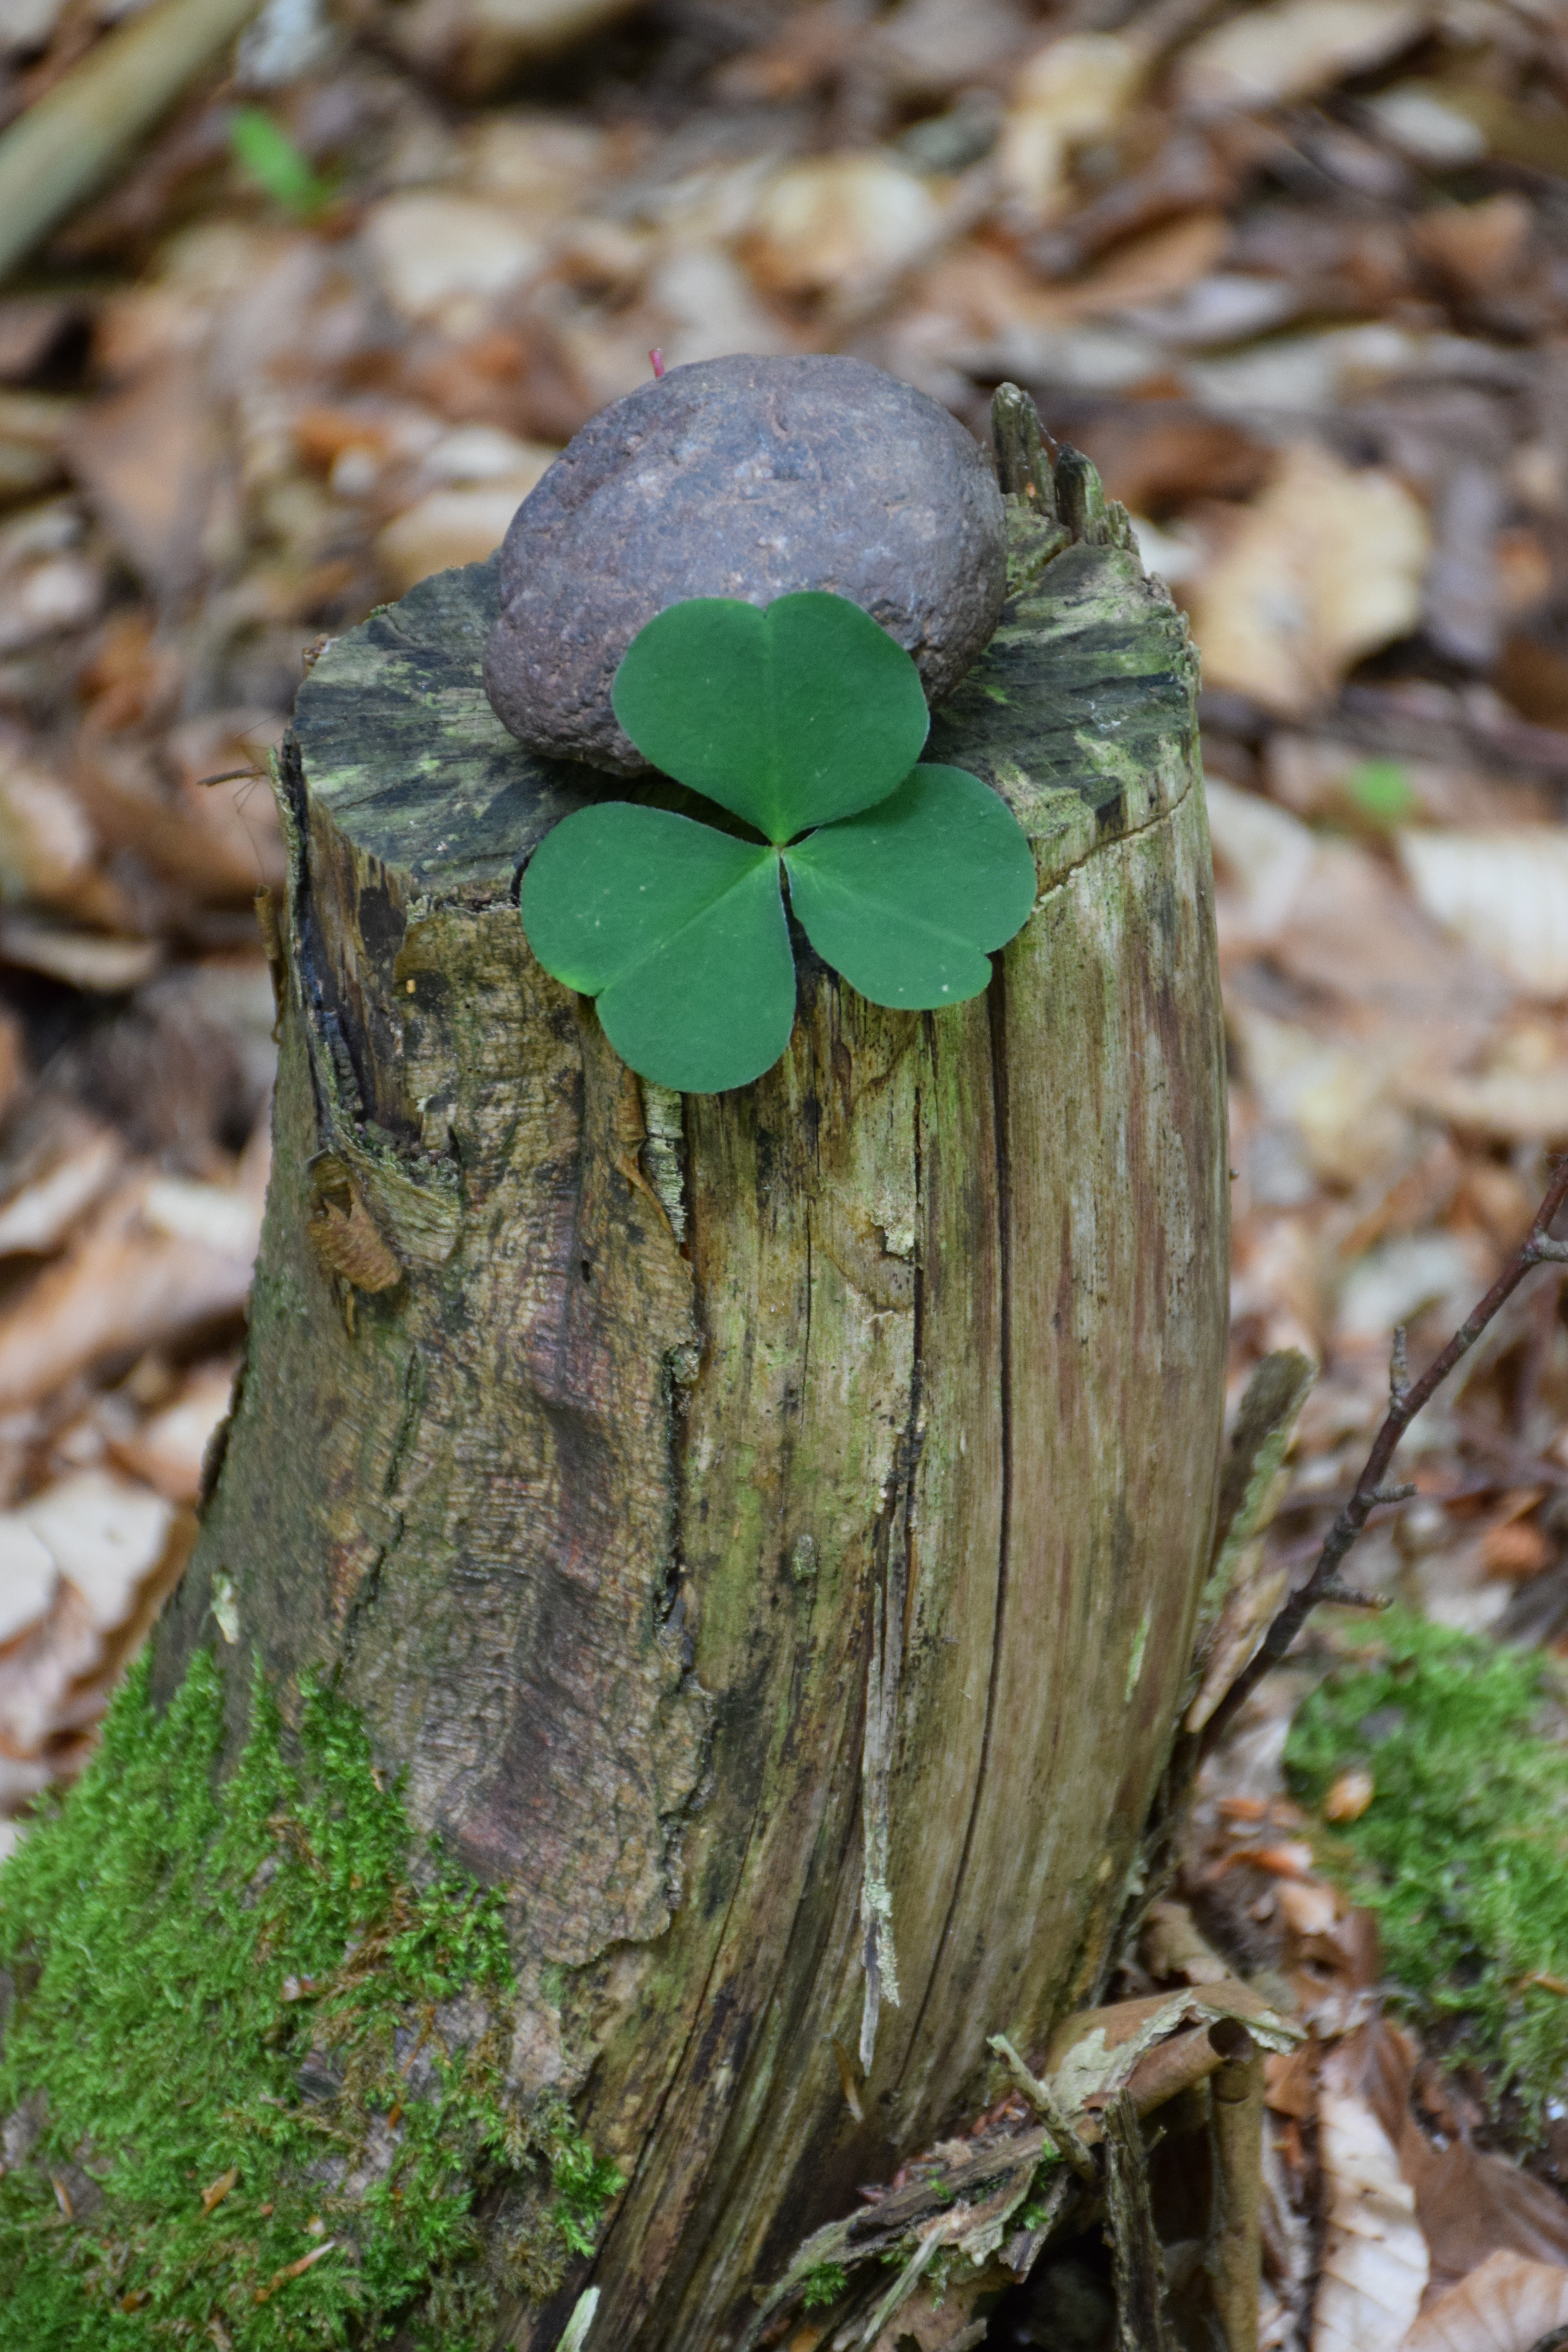
tree, nature, forest, plant, leaf, flower, trunk, wildlife, green, botany, flora, fauna, clover, wildflower, original, tree stump, luck, macro photography, walk in the forest, flowering plant, four leaf clover, lucky clover, lucky stone, land plant